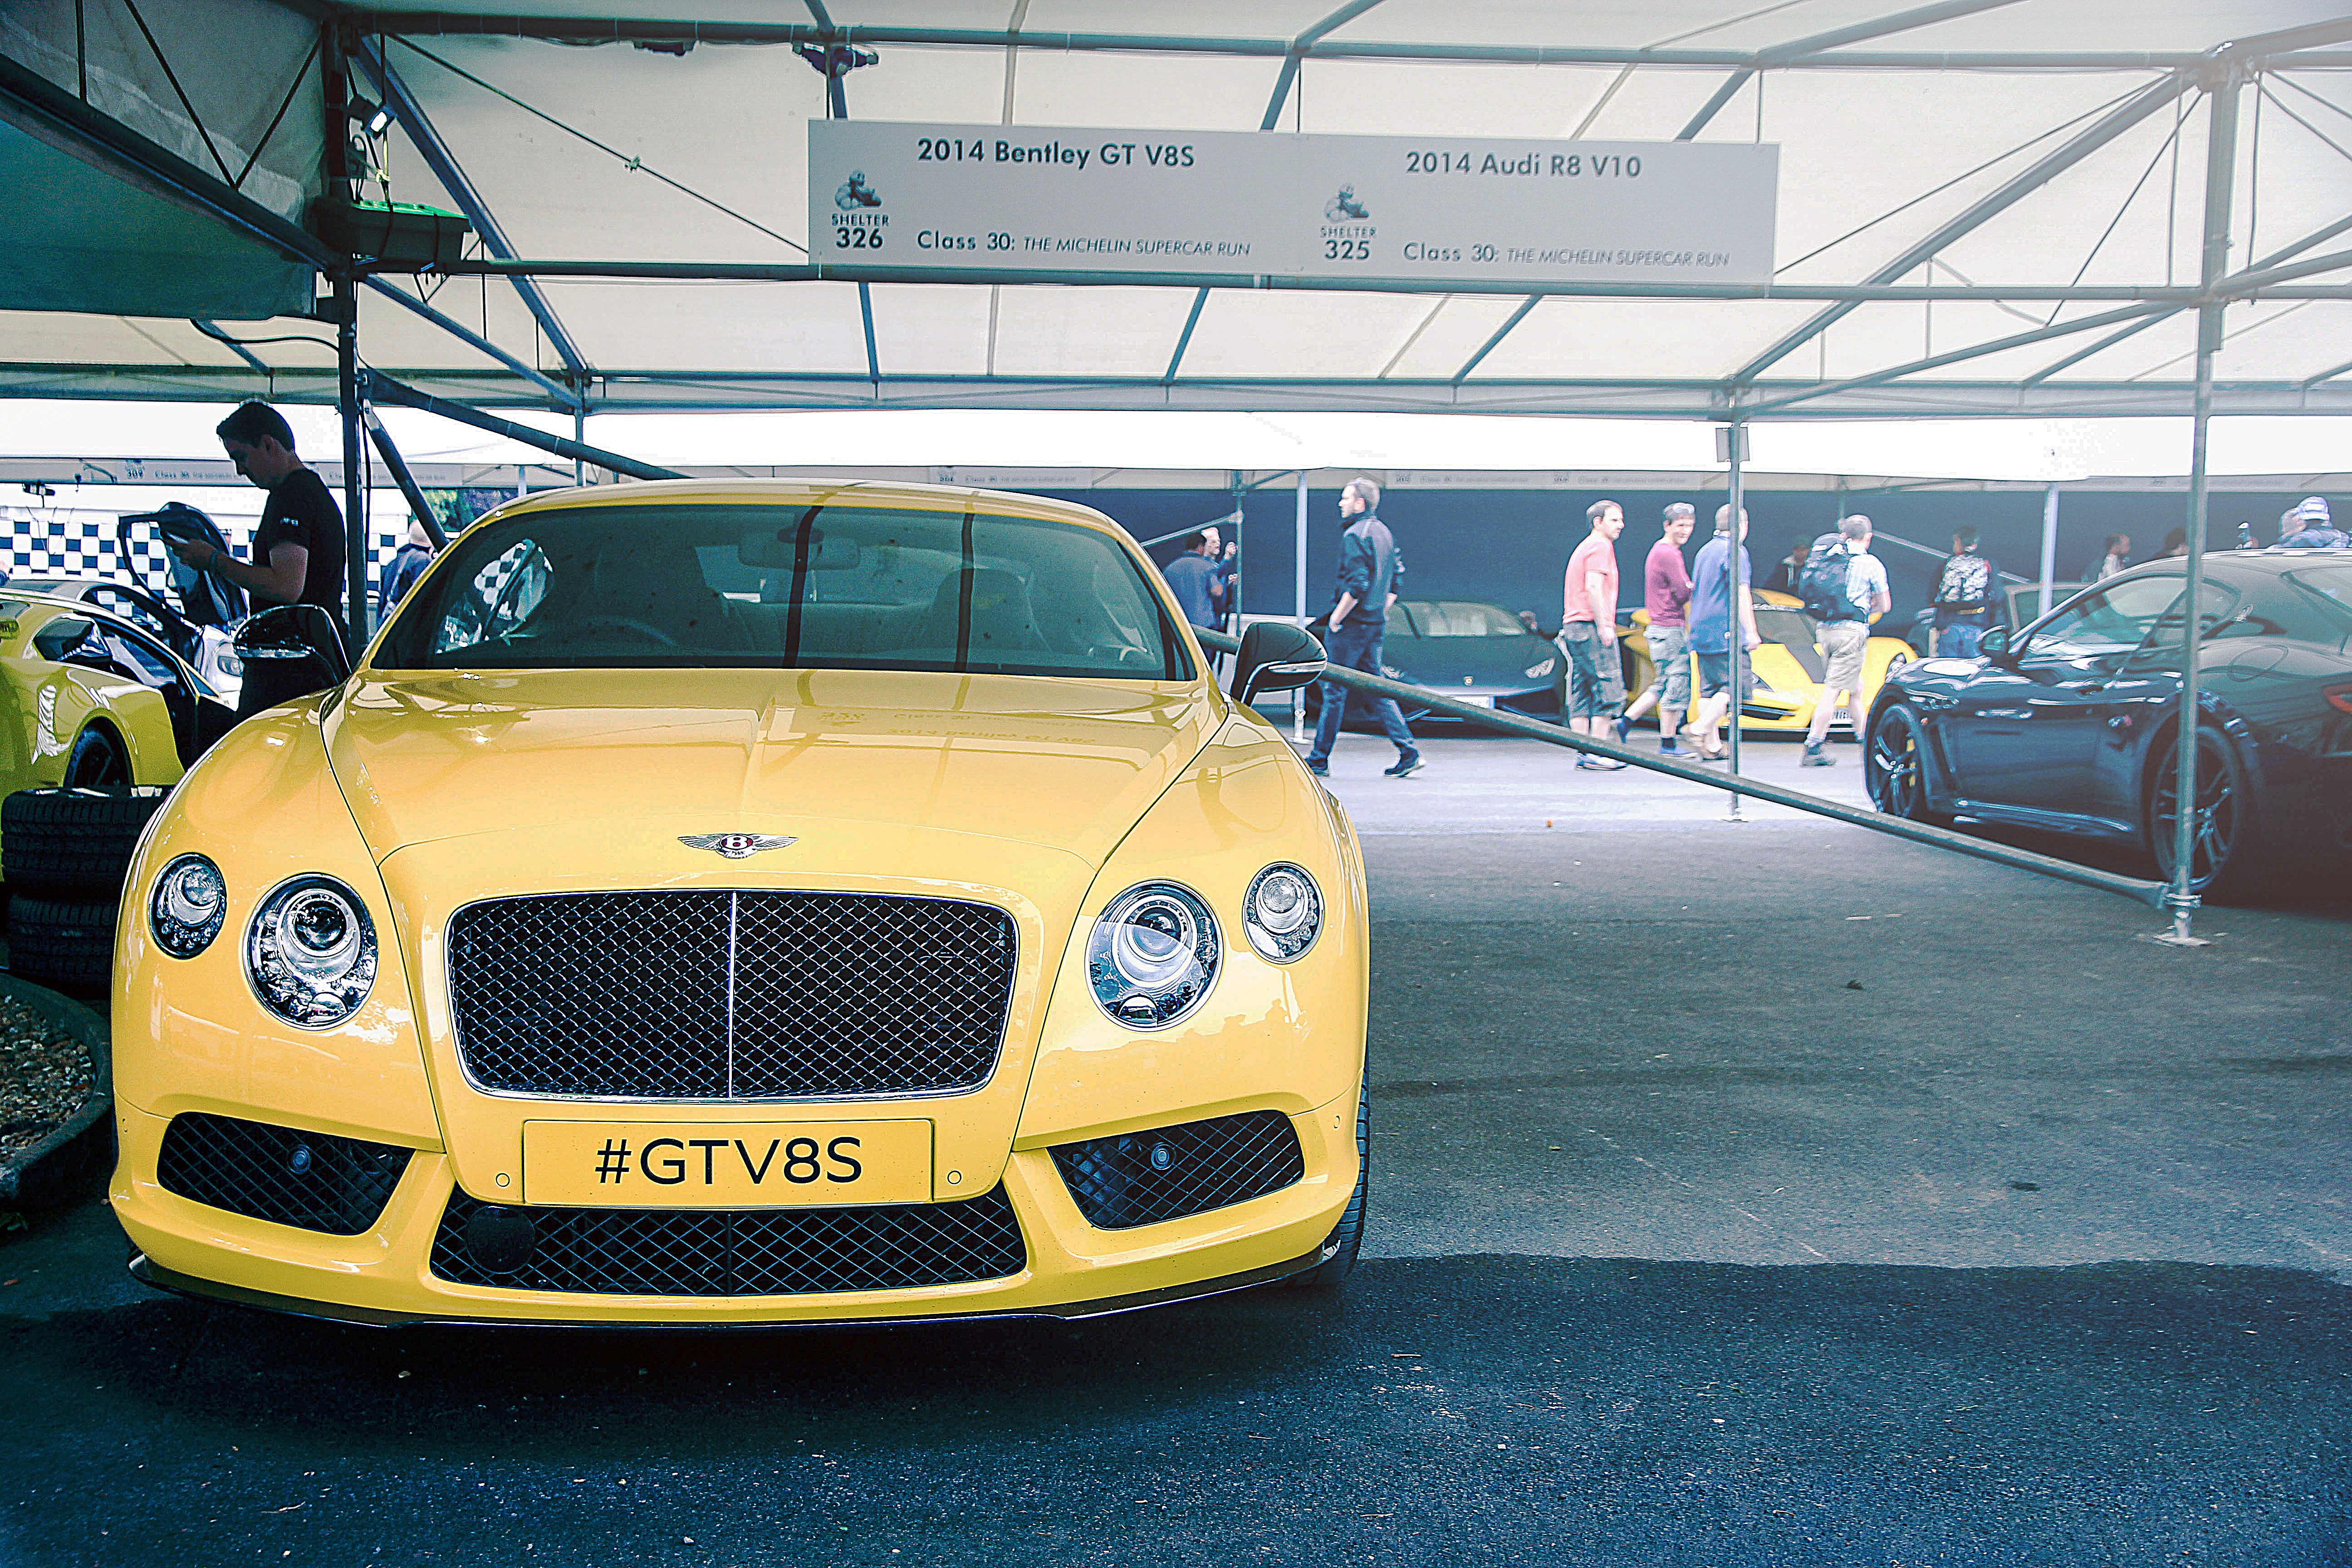
car, wheel, automobile, driving, transportation, transport, vehicle, drive, auto, yellow, sports car, bumper, luxury, rich, convertible, coupe, bentley, wealth, wealthy, racing car, land vehicle, prestige, automobile make, automotive exterior, automotive design, luxury vehicle, performance car, bentley continental gt, bentley continental supersports, bentley continental gtc